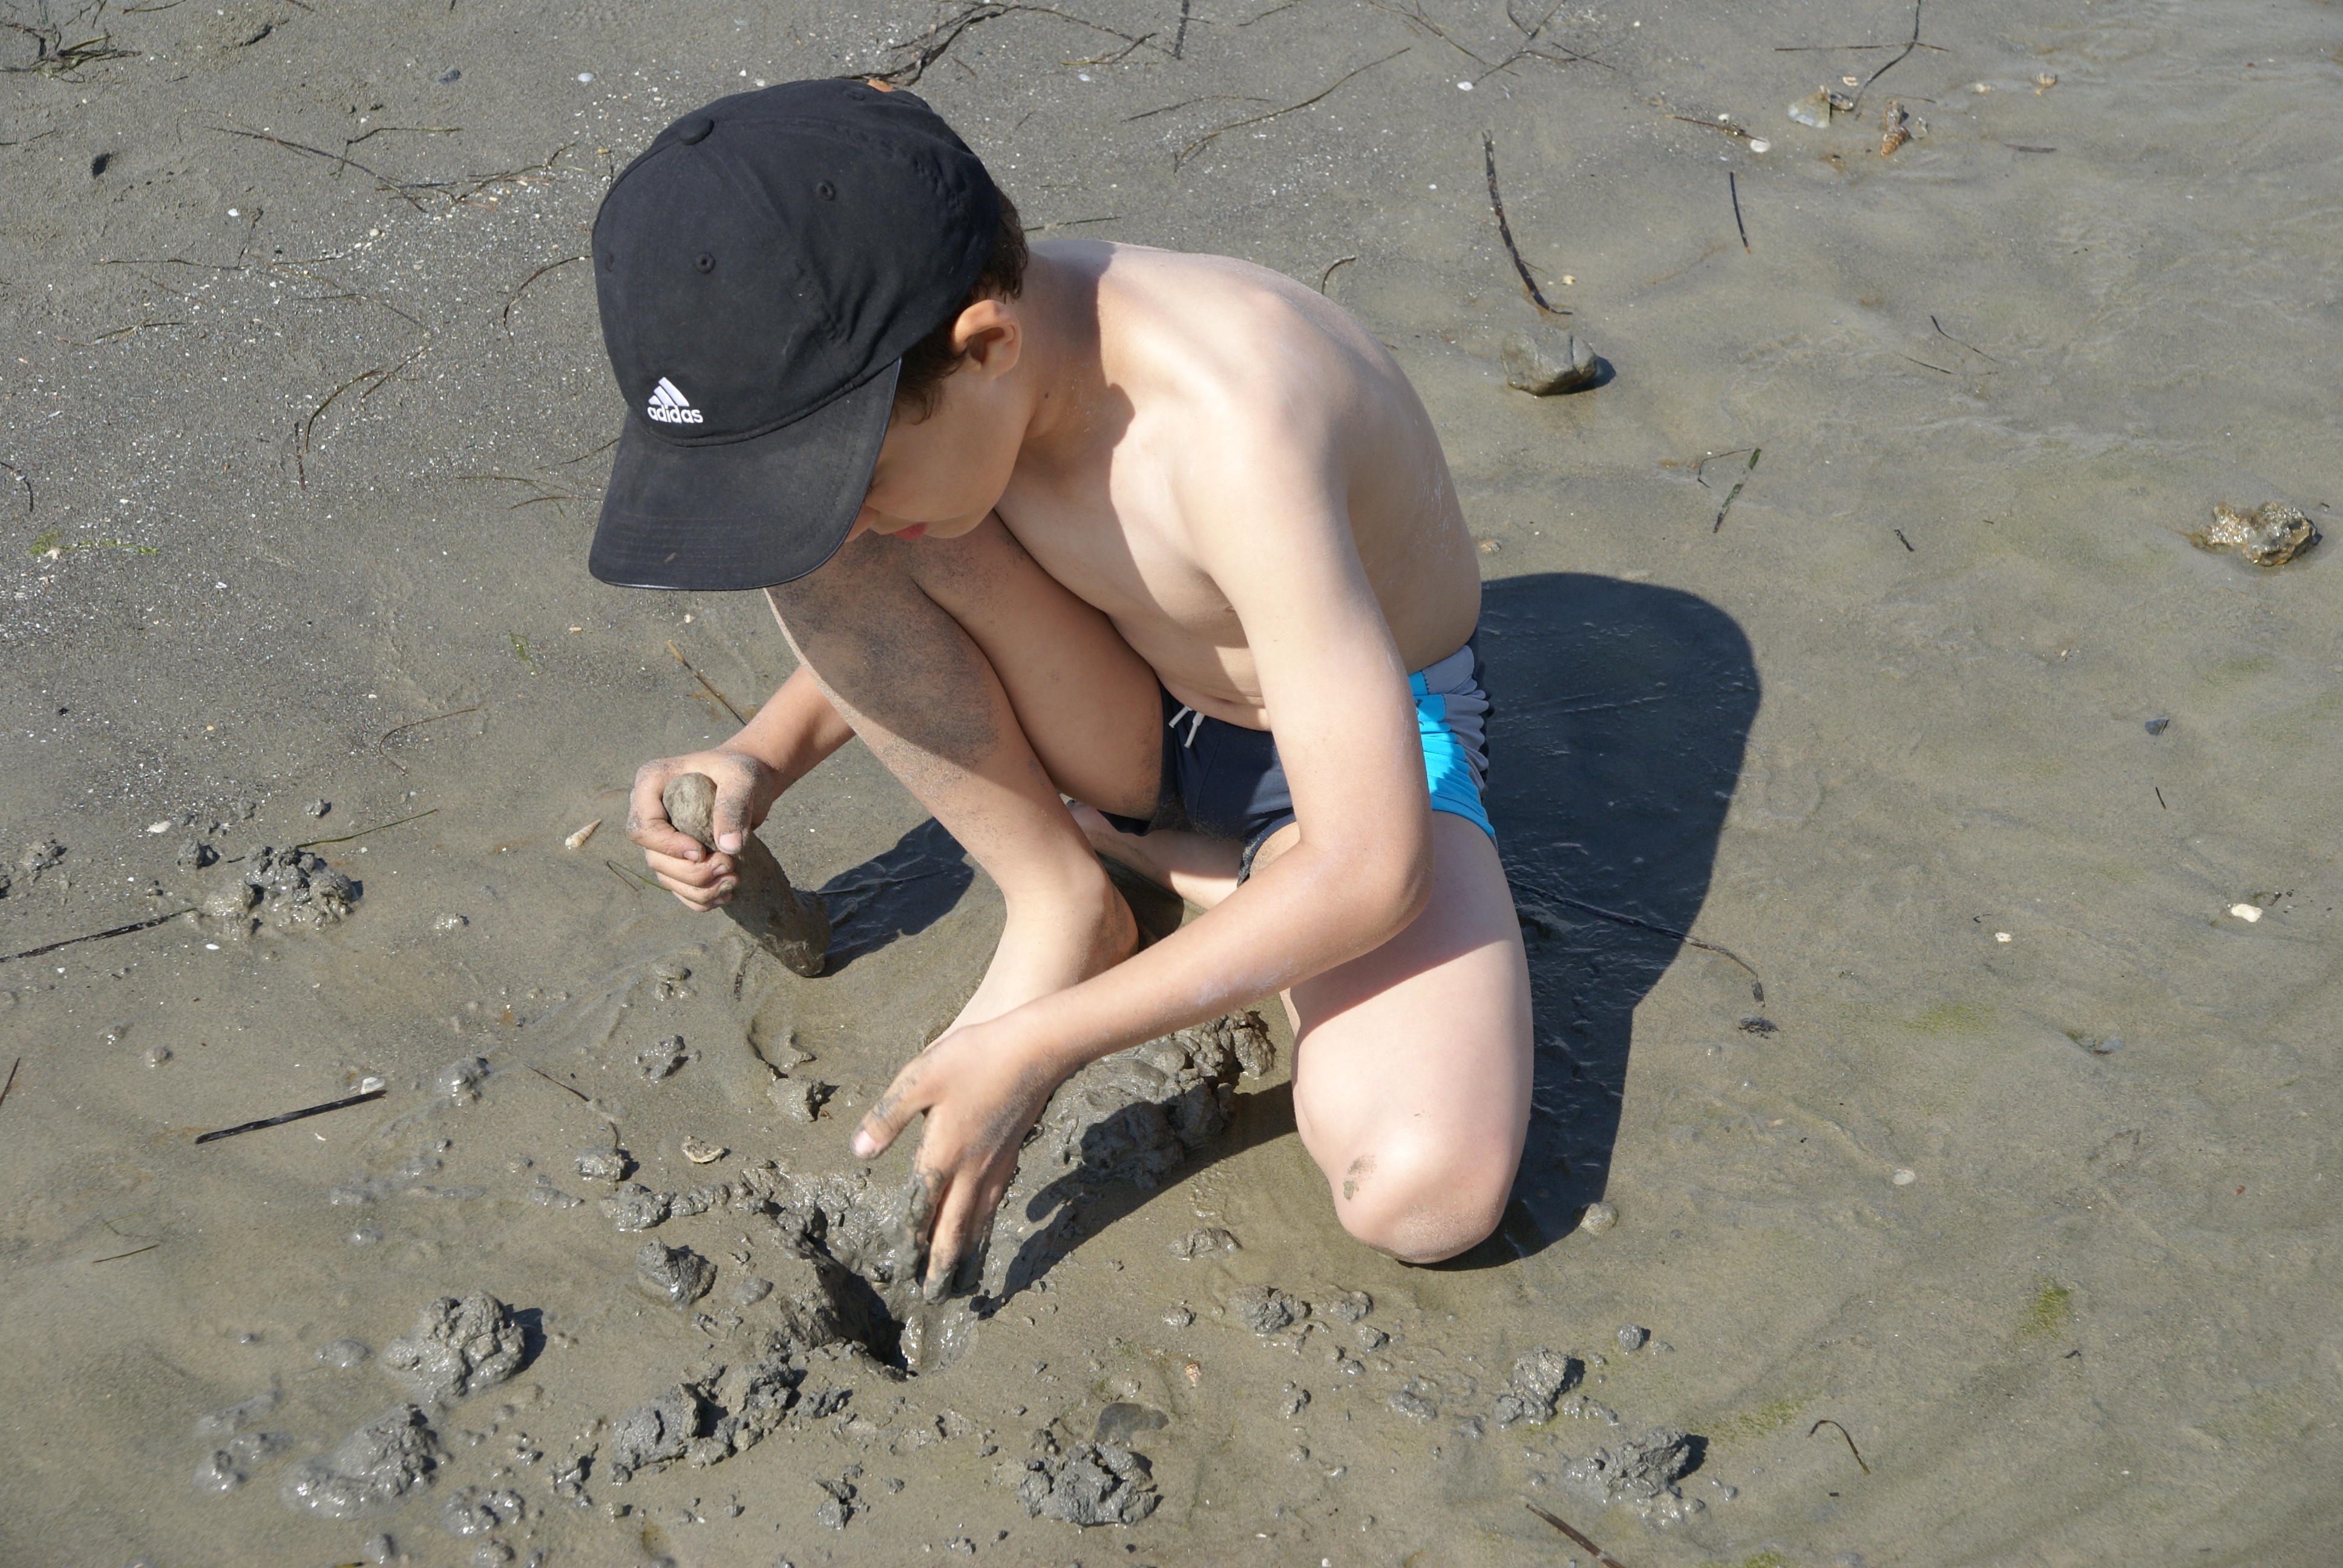
beach, sea, water, sand, play, warm, boy, summer, leg, swim, young, mud, holiday, child, material, human body, holidays, digging, image, dig, swimming trunks